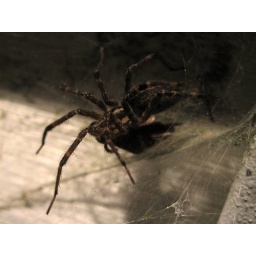
I spotted this spider by the back door this morning, she had a moth for breakfast.